Question: Please indicate a possible affordance area of the motorcycle that can be used for sitting on
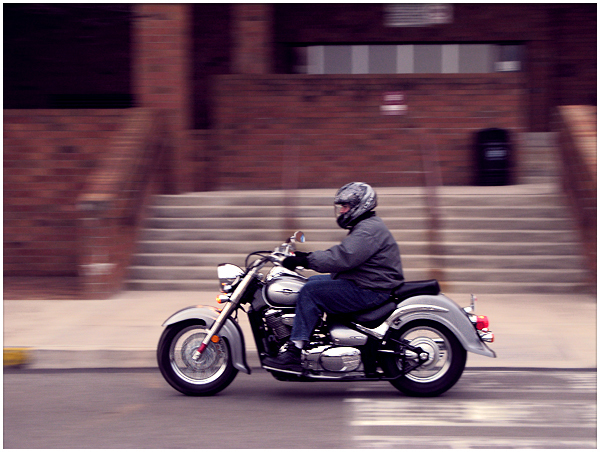
Answer: [304.5, 270.5, 437.5, 303.5]